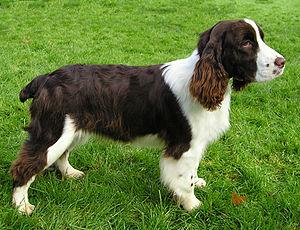
Springer anglais ou l'English Springer Spaniel est un chien de chasse. C'est un chien leveur de gibier et broussailleur qui est aussi utilisé comme chien d'eau grâce à ses capacités de nage. Cette race est d'origine britannique, d'où son nom. Dans les années 1900 une forme moderne de Springer Anglais est née dans le comté de Norfolk en Angleterre appelé Norfolk Spaniel. À l'origine, ce chien fut employé à la chasse pour faire jaillir le gibier du taillis où il se trouvait afin que les fusils des chasseurs tirent bien leur cible.